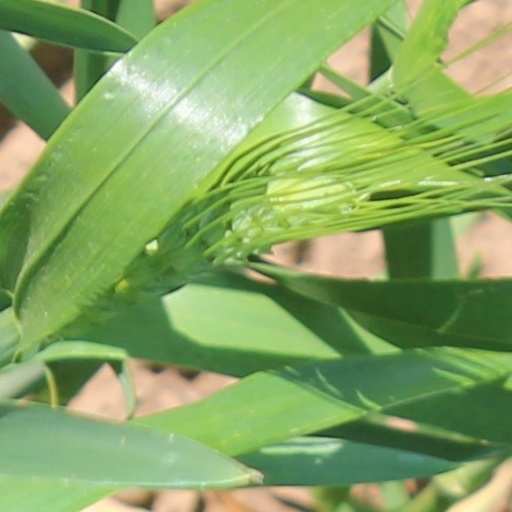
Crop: wheat